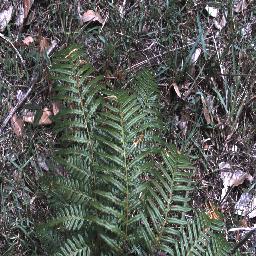
Label: negative